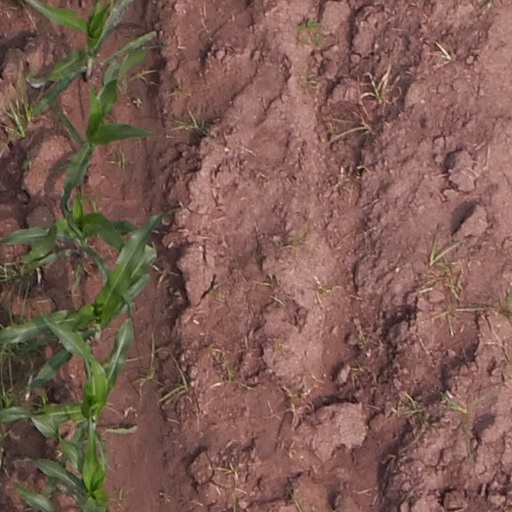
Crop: maize; corn